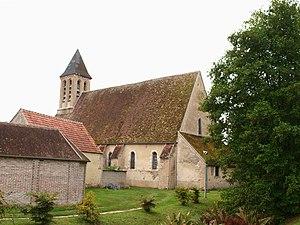
Église Saint-Martin-et-Saint-Marc de Sépeaux (Yonne, France)